Sol Invictus

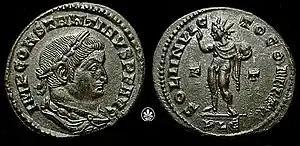
Coin of Emperor Constantine I depicting Sol Invictus with the legend , c. 315

Emperors portrayed on their official coinage, with a wide range of legends, only a few of which incorporated the epithet , such as the legend , claiming the "Unconquered Sun" as a companion to the Emperor, used with particular frequency by Constantine. Statuettes of Sol Invictus, carried by the standard-bearers, appear in three places in reliefs on the Arch of Constantine. Constantine's official coinage continues to bear images of Sol until 325/326. A solidus of Constantine as well as a gold medallion from his reign depict the Emperor's bust in profile twinned (jugate) with Sol Invictus, with the legend